Caproni Ca.18

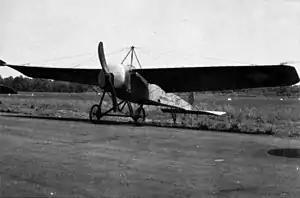

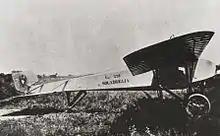
Caproni Ca.18 side view

The Caproni Ca.18 was a military reconnaissance aircraft built in Italy shortly prior to World War I. It became the first Italian-designed and -built aircraft to see service with the Italian armed forces. The Ca.18 was a monoplane of conventional configuration and fixed tailskid undercarriage. The wings were mounted to the fuselage with a bayonet fitting, to facilitate the rapid erection and dismantling of the aircraft.